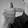
ASL letter: T